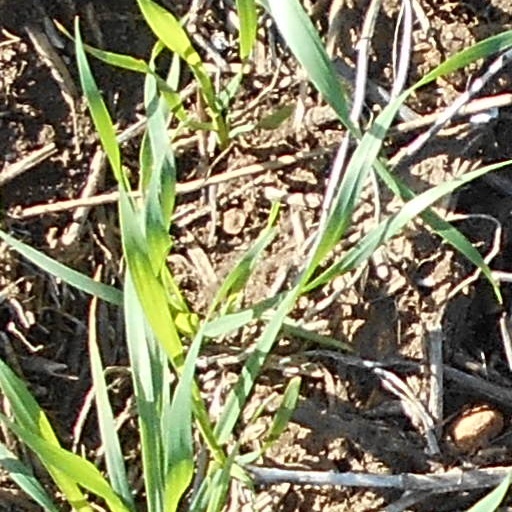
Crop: wheat